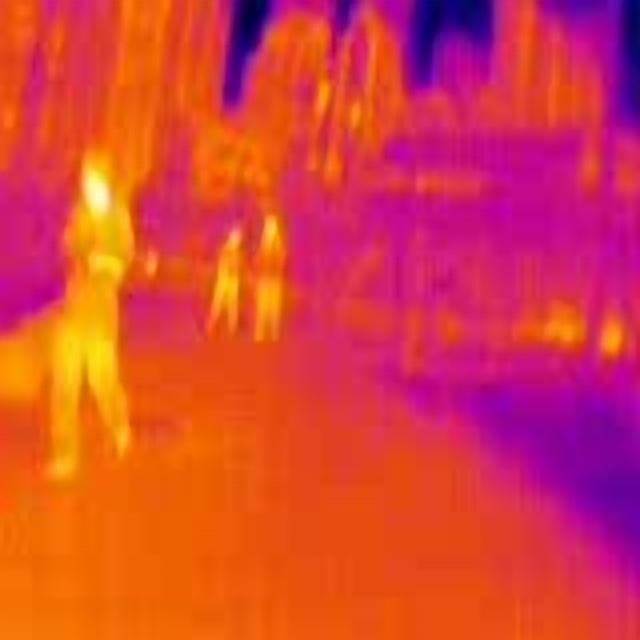
Detected objects:
label: person
label: person
label: person